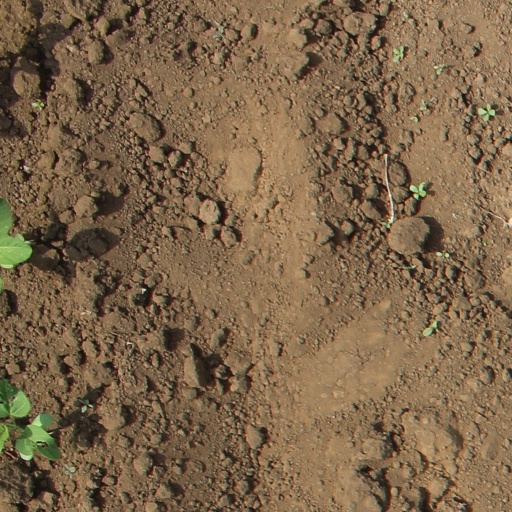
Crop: soybean